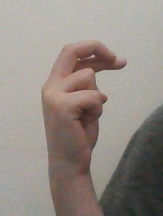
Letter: zay